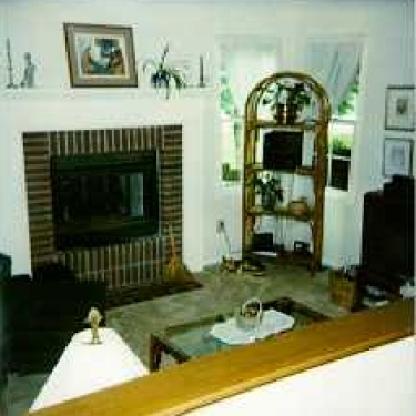
Scene: Indoor